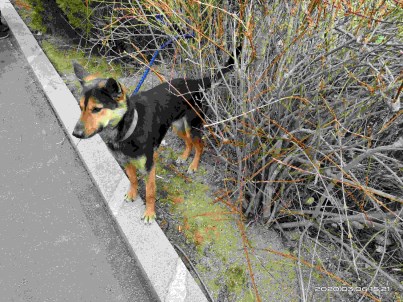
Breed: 3336-n000121-chinese_rural_dog